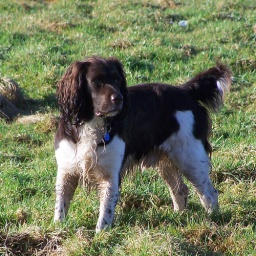
Well soaked after more heavy rain in How Tun Woods this morning,he's spotted another dog approaching.